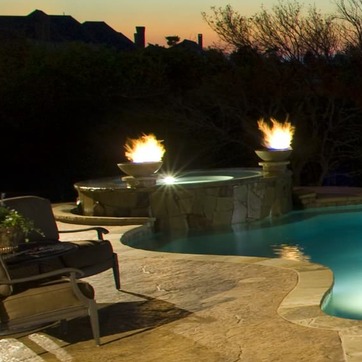
Material: water